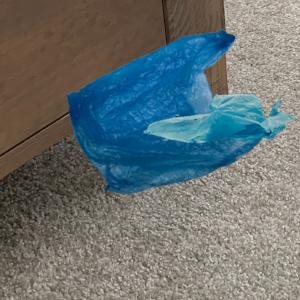
Label: plasticbags